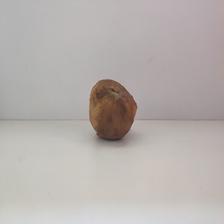
Size: Spoiled